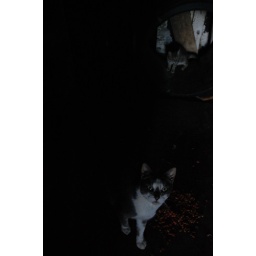
The kitten in the background is the same one as in the other kitten pictures (the one by the red stables, not the one in the hay loft)